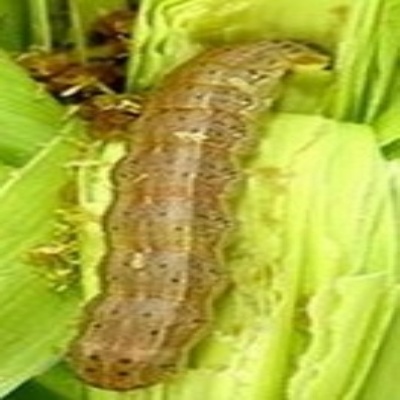
Crop: Maize
Condition: fall armyworm